Lyublino District

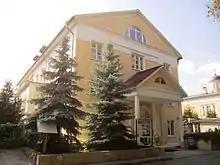
The building of once famous Durasov's krepostnoy theatre, a part of N.A.Durasov's estate in Lyublino.

In the mid-16th century, there was a village, known as Godunovo, on the shores of the Goled River. In the 1680s, for the first time, this area was mentioned as Godunovo-Lyublino. In 1772, it was mentioned simply as Lyublino.